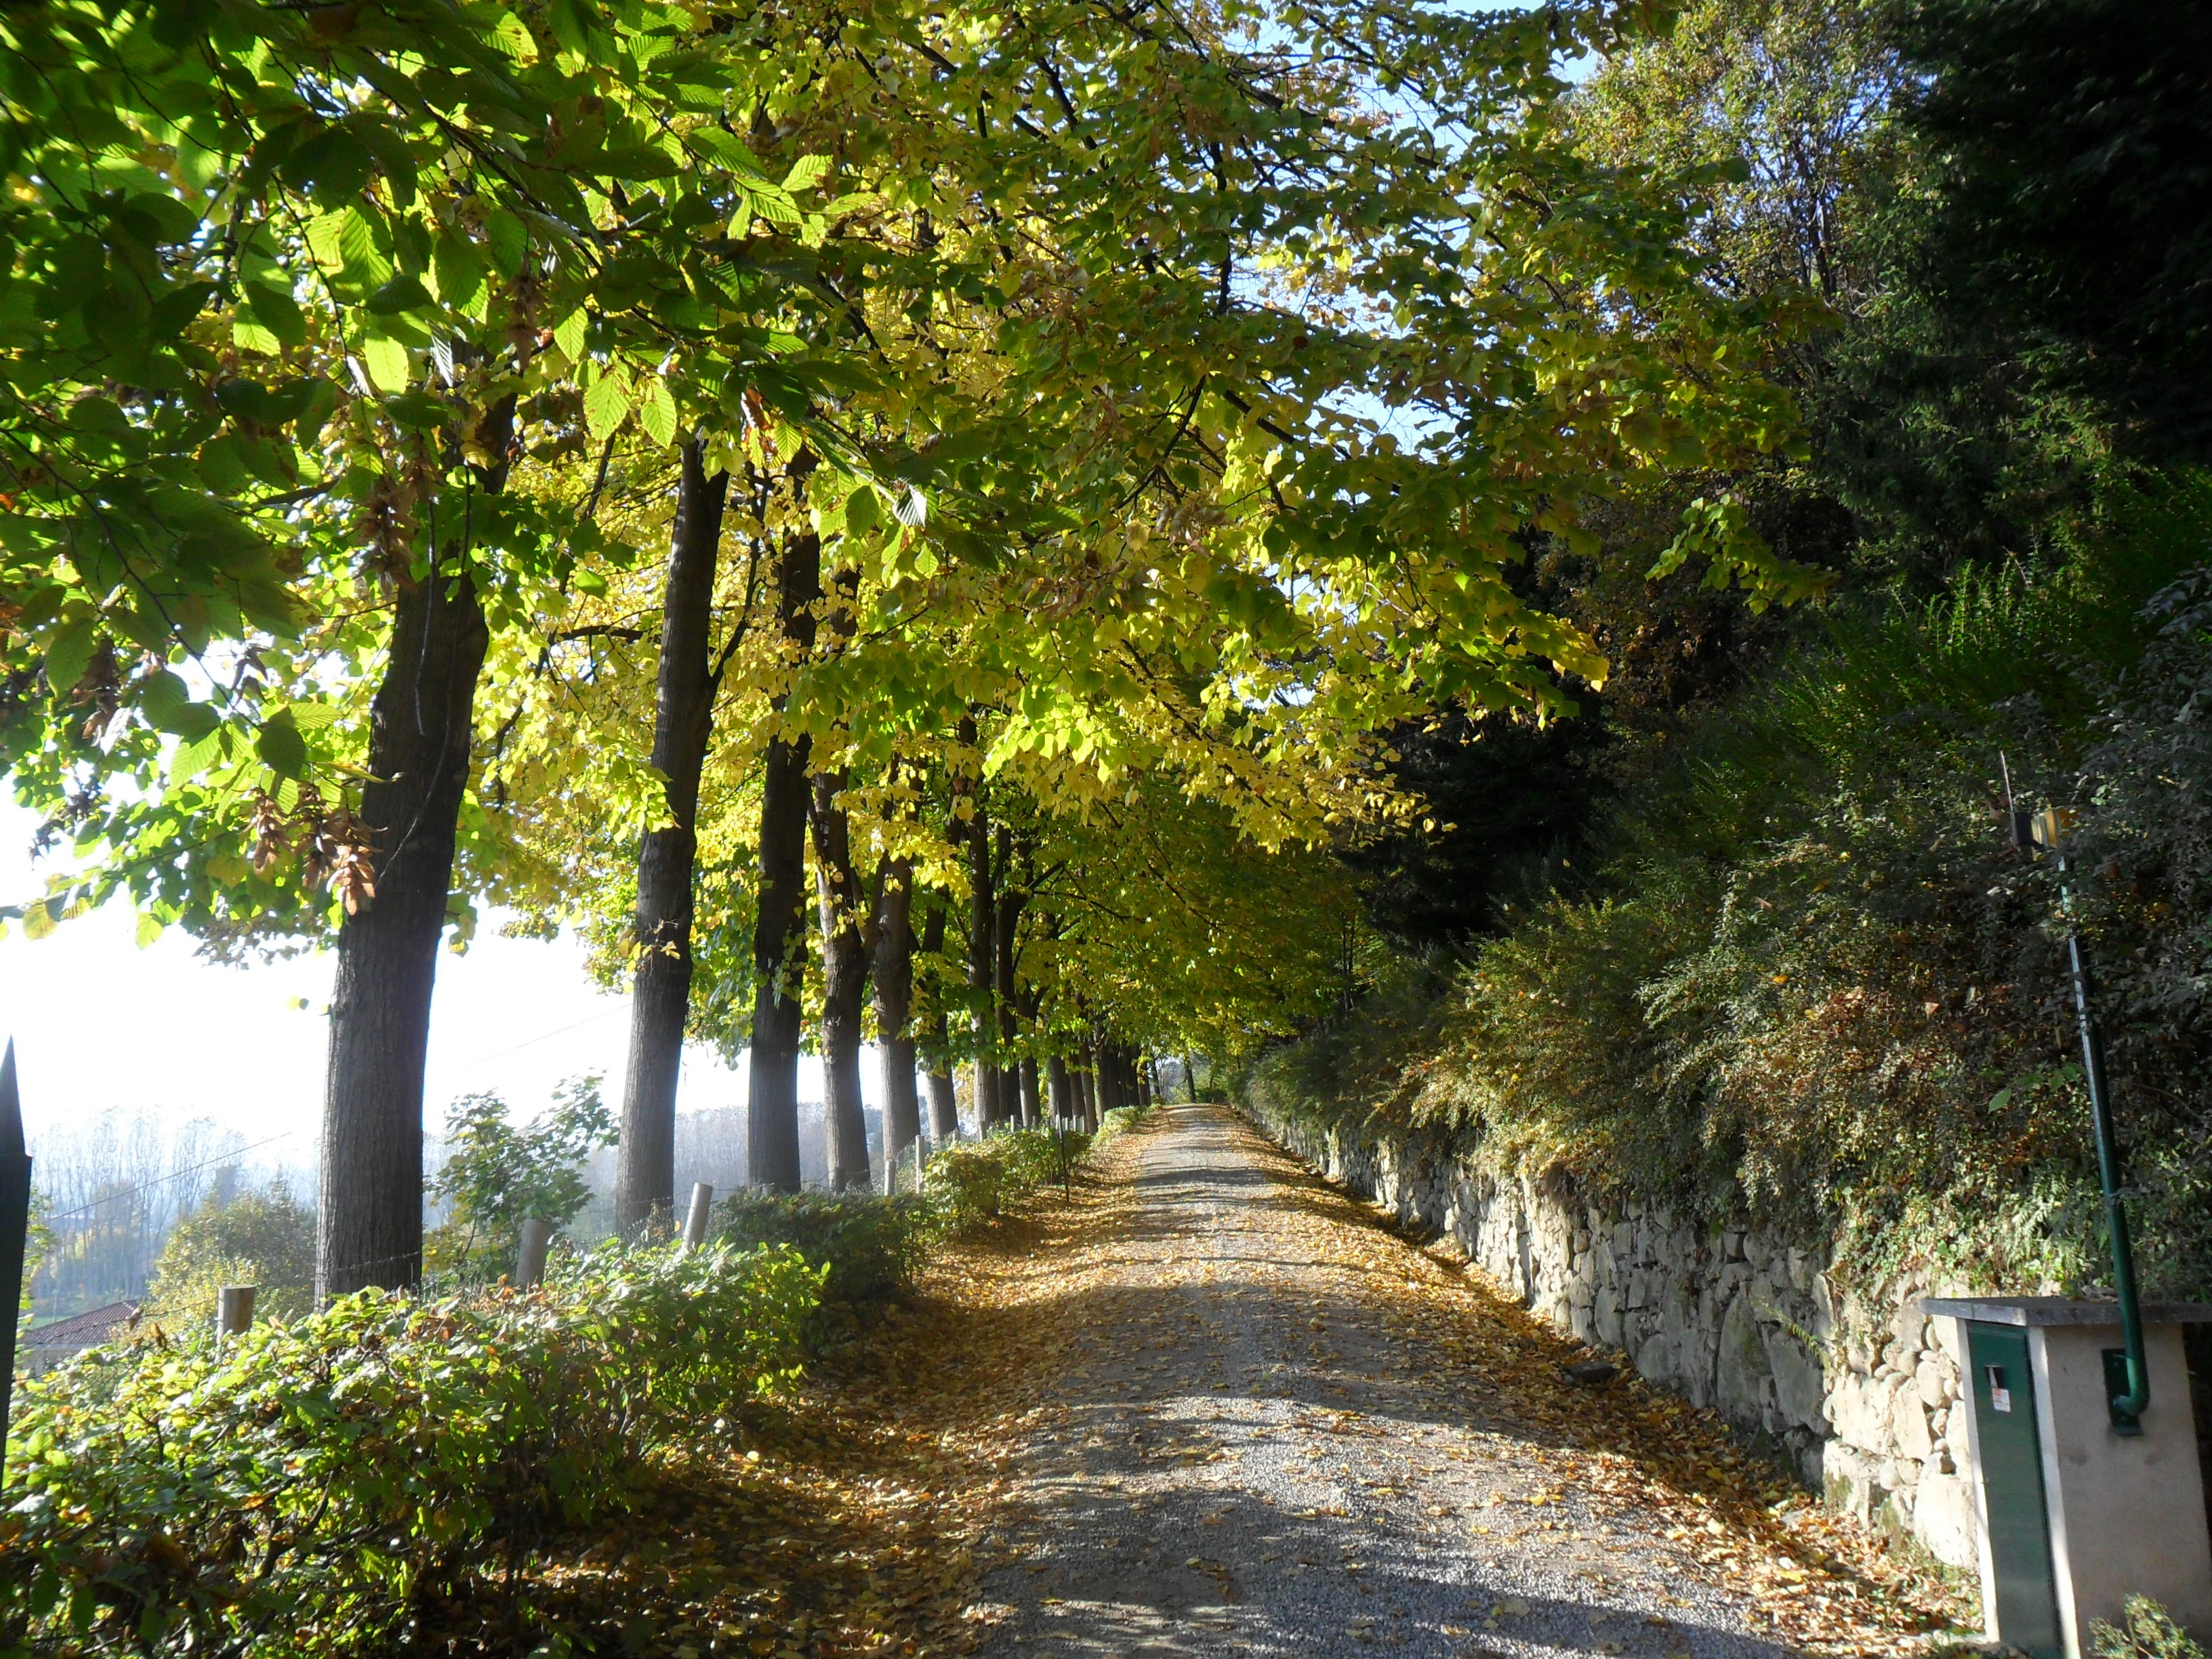
tree, forest, road, trail, sunlight, leaf, flower, autumn, park, garden, waterway, ascent, trees, estate, woodland, viale, woody plant